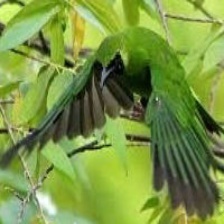
Species: BORNEAN LEAFBIRD
Scientific name: CHLOROPSIS KINABALUENSIS